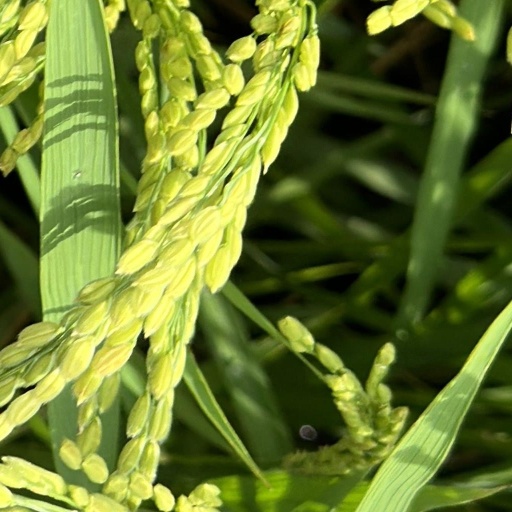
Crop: rice